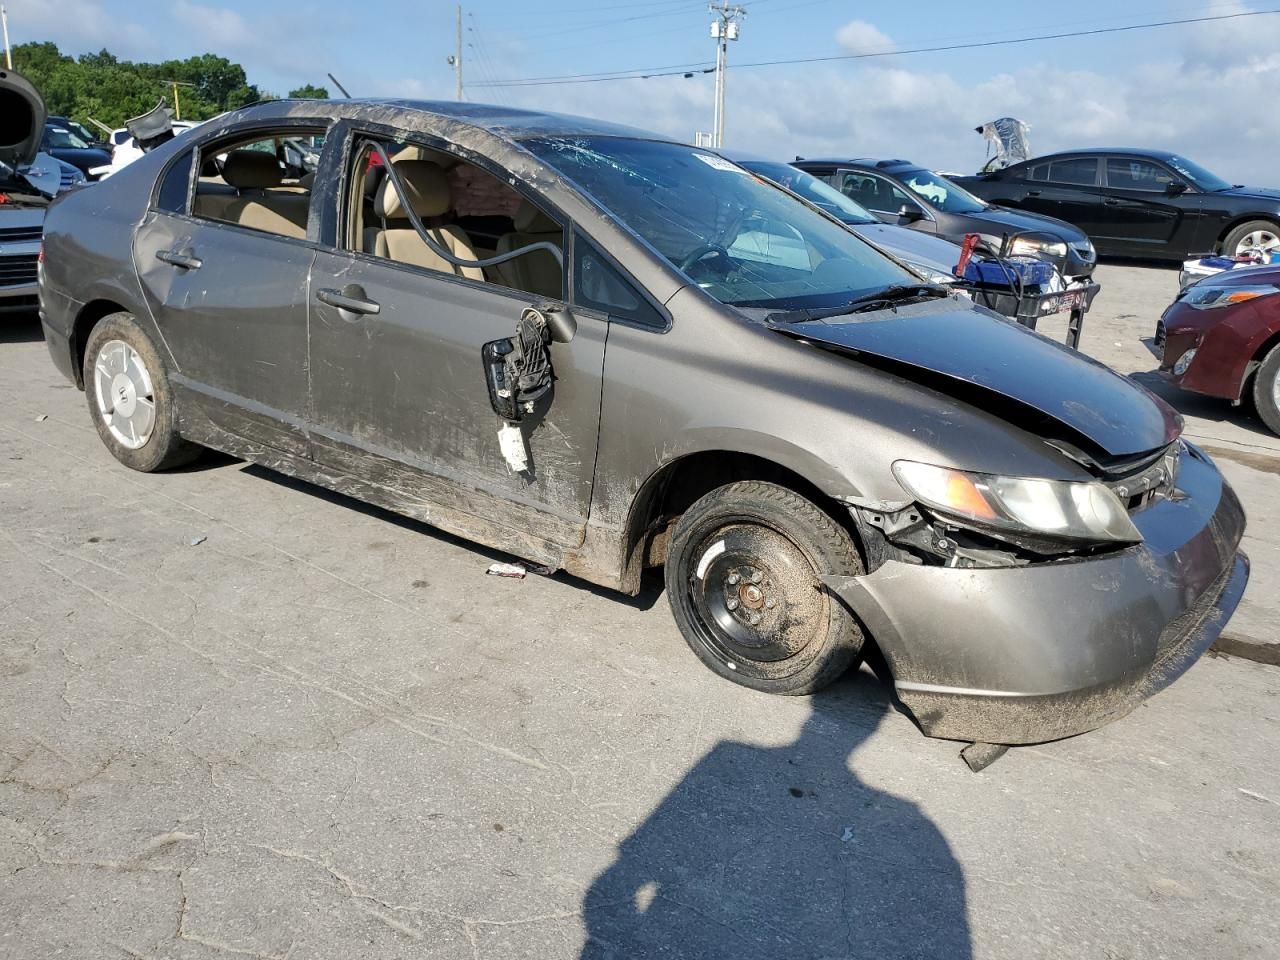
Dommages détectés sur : pare-choc avant, feu avant droit, feu avant gauche, capot, pare-brise avant, aile avant droite, aile avant gauche, porte avant droite, porte avant gauche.
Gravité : mineur